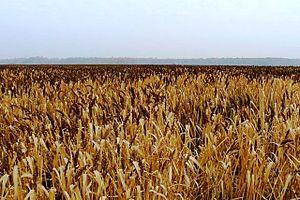
Les aspects économiques et logistiques des guerres napoléoniennes décrivent l'ensemble des facteurs économiques qui concoururent à la gestion matérielle — politique économique, production, etc. — et financière — financement des dépenses de guerre, etc. — des guerres menées sous le Consulat et le Premier Empire et par conséquent les causes et conséquences économiques de ces conflits. Ils couvrent également la gestion des ressources industrielles en vue de la production des armes et équipements militaires et l'organisation de celle-ci ou encore la logistique militaire et l'intendance militaire en vue de l'approvisionnement des armées en campagne.